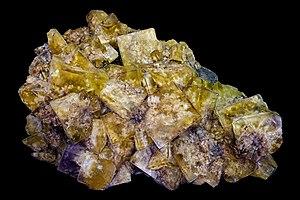
Fluorite Localité: Peyrebrune mine, Réalmont, Tarn Midi-Pyrénées - France Taille: 47.5 x 32x 13.5 cm - 25 Kg Muséum de Toulouse
Le Tarn est un département français de la région Occitanie, traversé par la rivière Tarn qui lui a donné son nom. L'Insee et la Poste lui attribuent le code 81. Les habitants sont nommés les Tarnais et Tarnaises. La préfecture est Albi, et l'unique sous-préfecture est Castres. Le département fait partie de l'académie de Toulouse sur le plan scolaire et dépend de la cour d'appel de Toulouse sur le plan judiciaire.
Le muséum de Toulouse est un musée d'histoire naturelle et d'ethnologie situé dans le Jardin des Plantes de Toulouse, quartier de Busca-Montplaisir. Le Muséum d'histoire naturelle de Toulouse abrite une collection de plus de deux millions et demi de pièces sur une superficie d'environ 6 000 m², sans compter les annexes extérieures. Il est le deuxième plus grand de France après le Muséum national d'histoire naturelle de Paris.
Réalmont, en occitan Reialmont / Rièlmont, est une commune française située dans le département du Tarn, en région Occitanie.